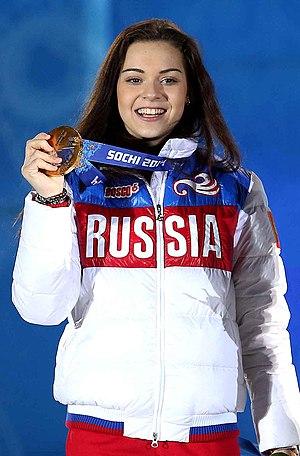
Adelina Sotnikova, née le 1ᵉʳ juillet 1996 à Moscou, est une patineuse artistique russe, championne olympique en individuel aux Jeux olympiques d'hiver de 2014 à Sotchi.